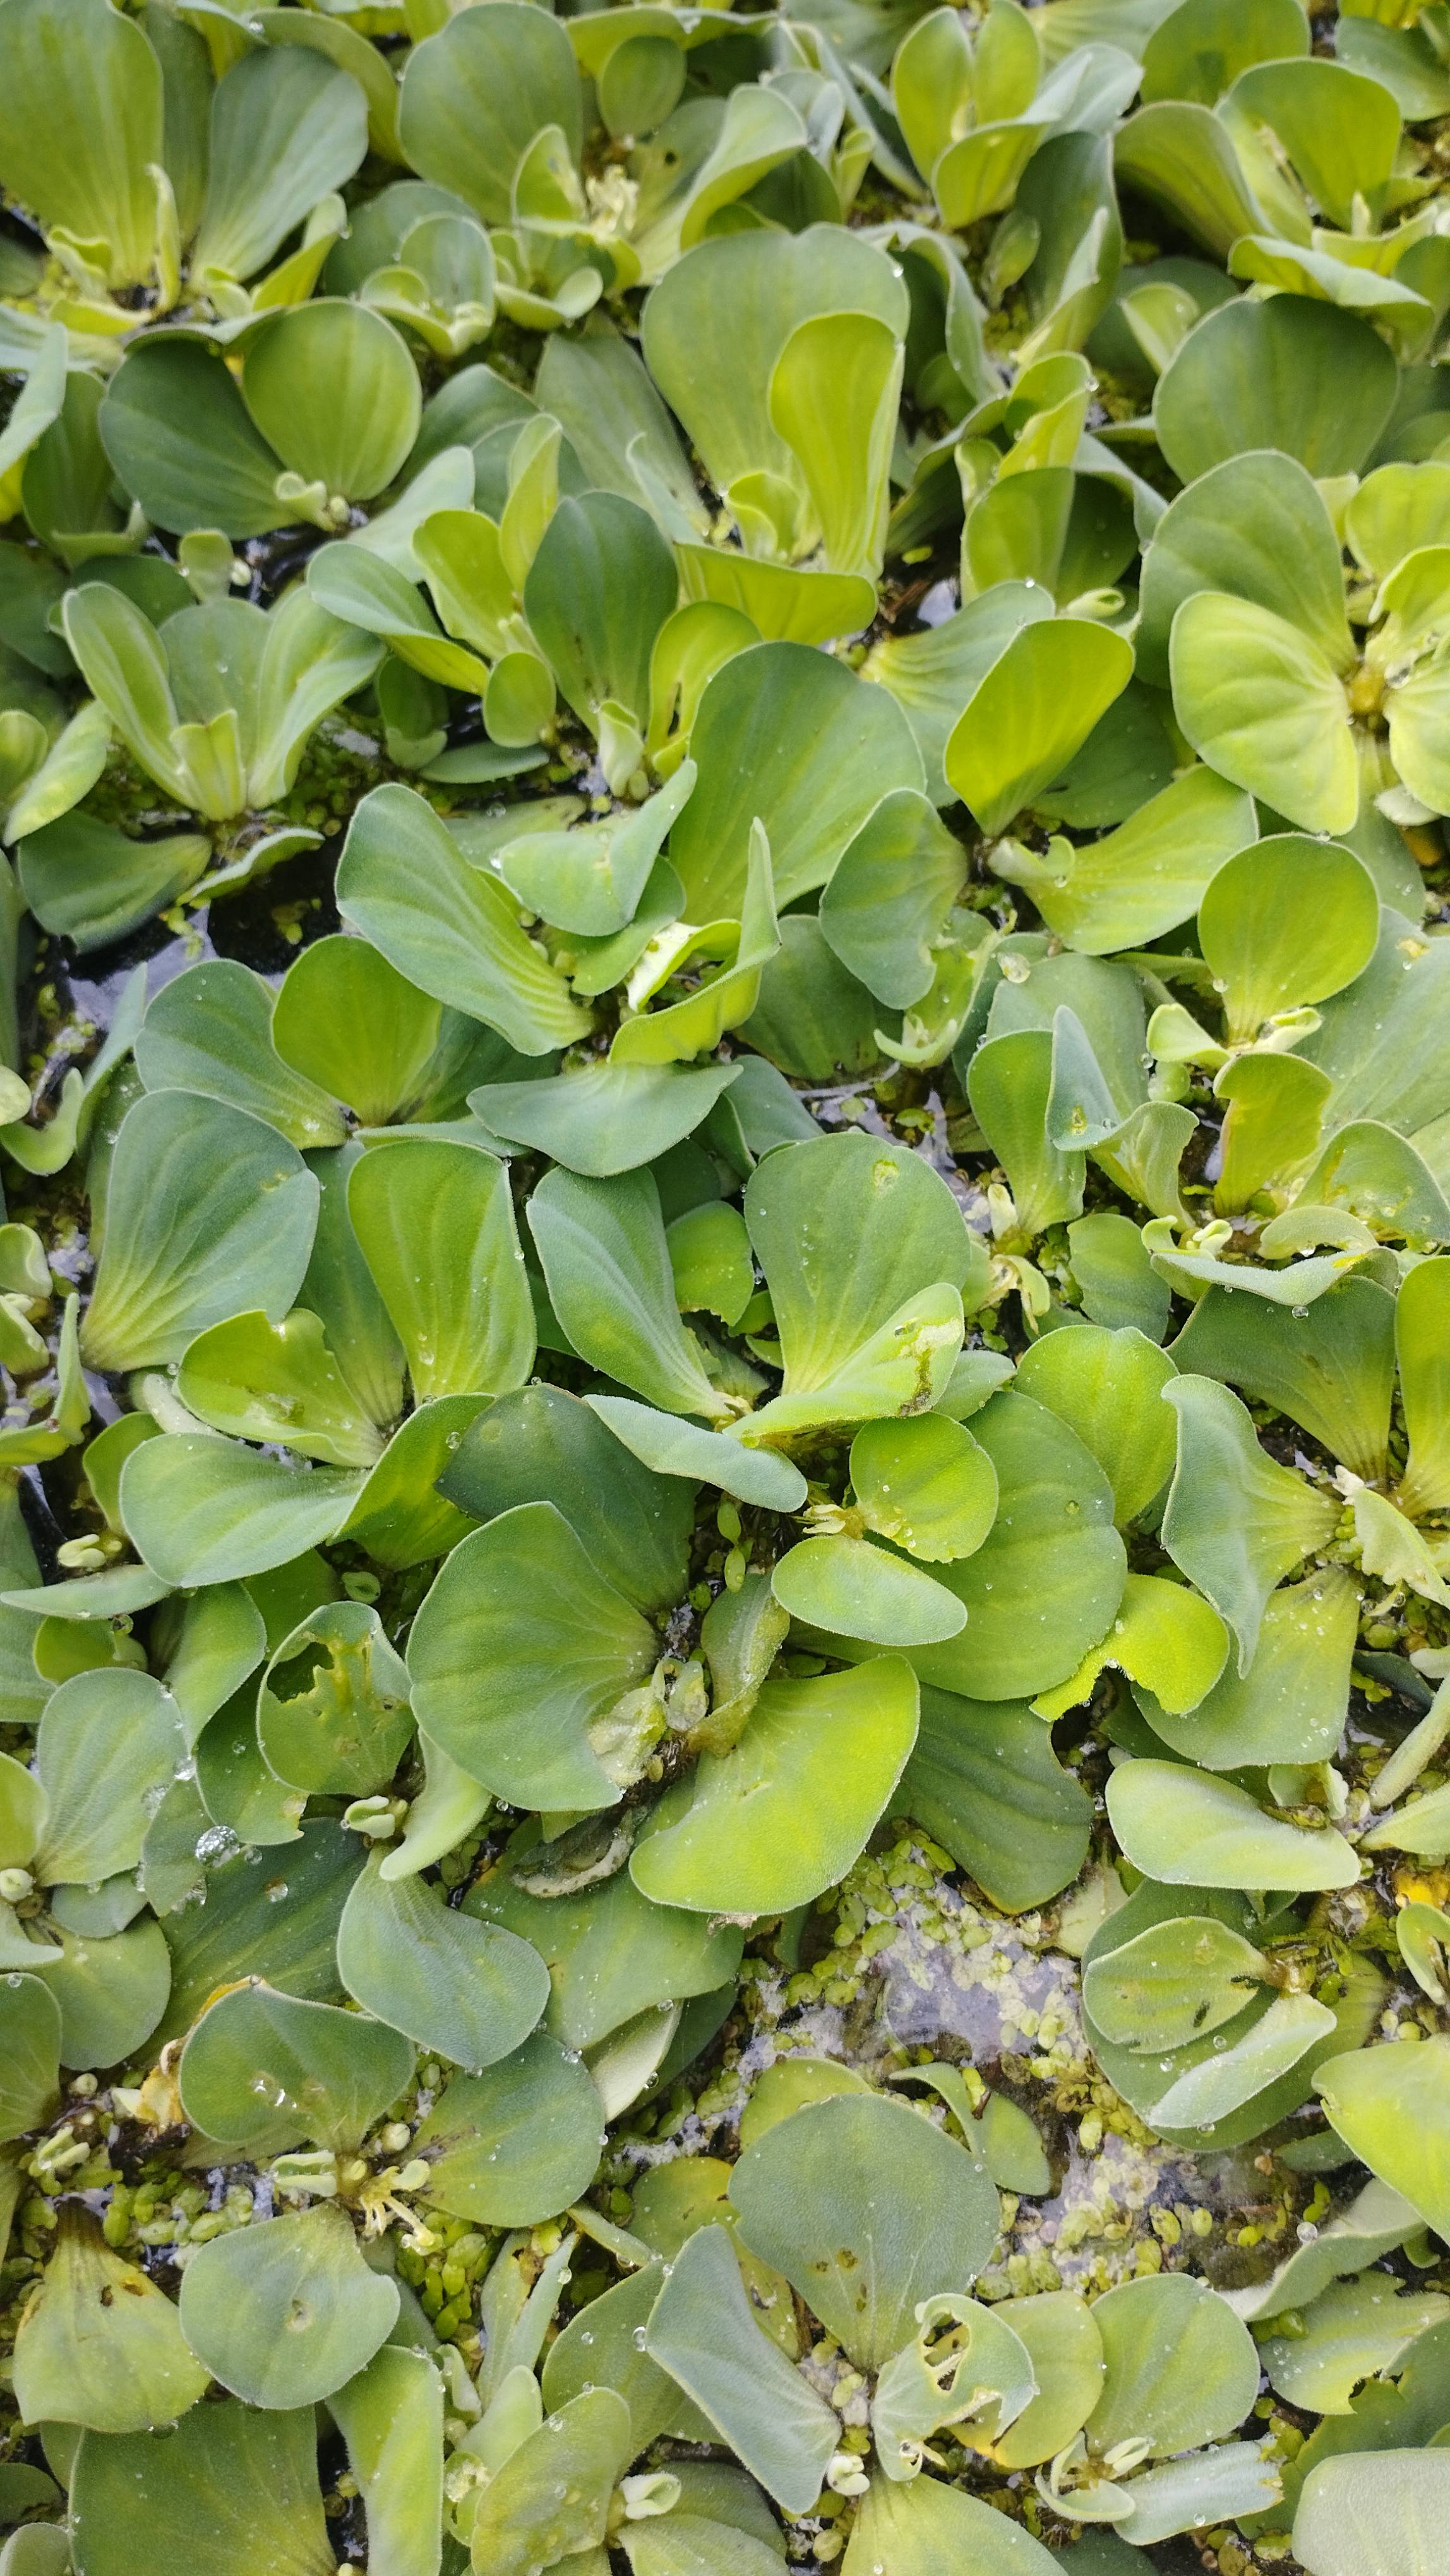
Species: Water Lettuce (Pistia stratiotes)